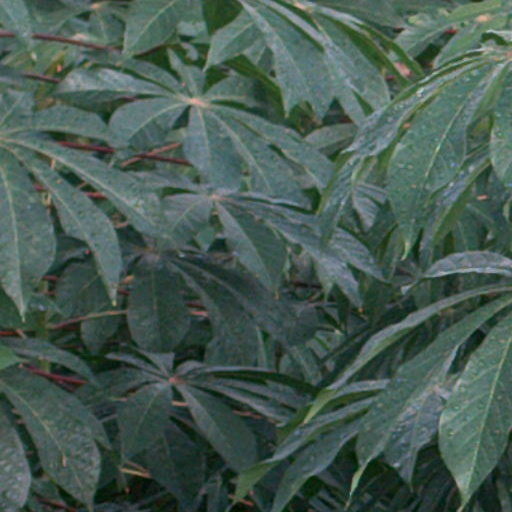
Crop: cassava